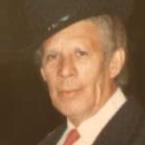
Age: 53